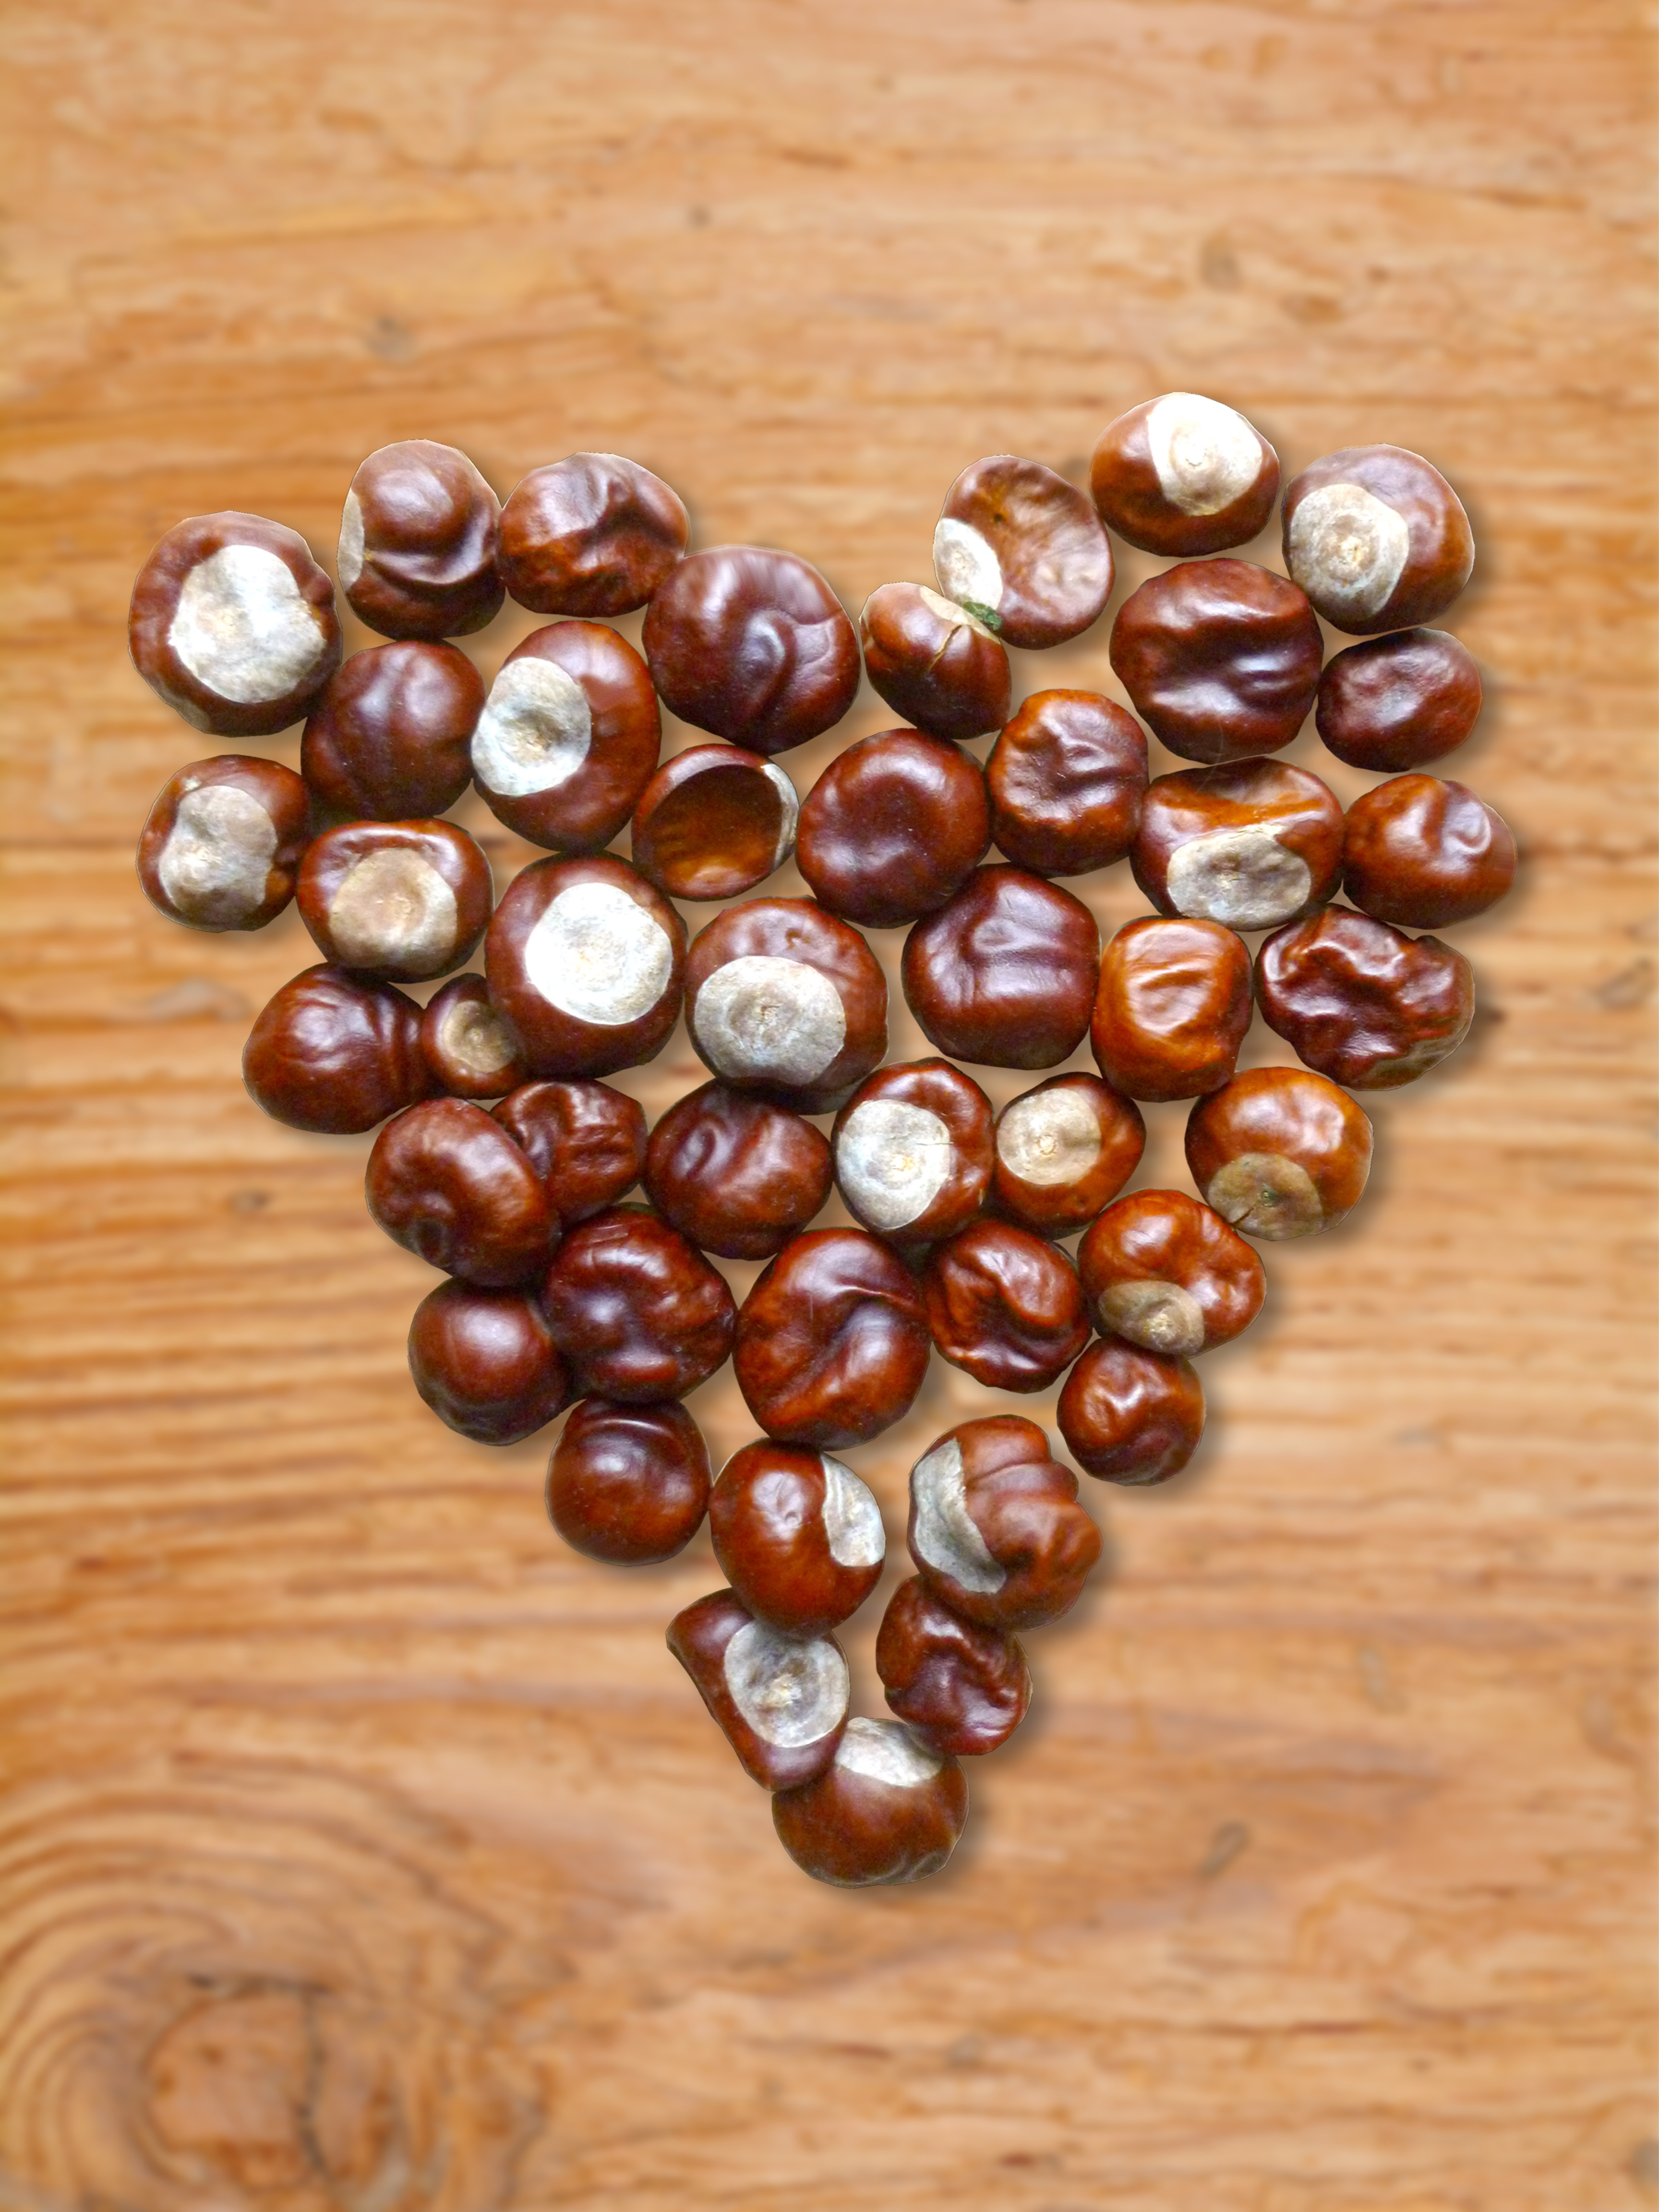
nature, love, heart, food, produce, autumn, brown, romantic, bead, material, heart shaped, jewellery, art, pearl, chestnut, gemstone, i love you, gather chestnuts, chestnut heart, jewelry making, fashion accessory